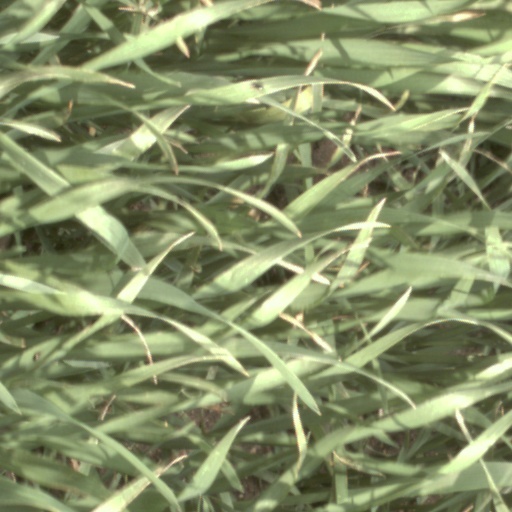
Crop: wheat